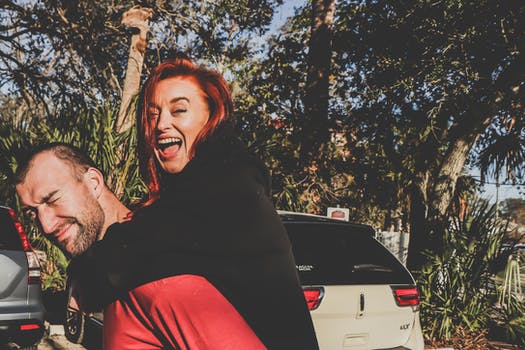
Label: No Watermark